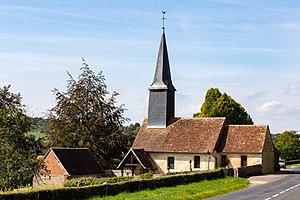
L'église Saint-Jean de Saint-Jean-de-Livet est une église catholique située à Saint-Jean-de-Livet, en France.